Victoria, Crown Princess of Sweden

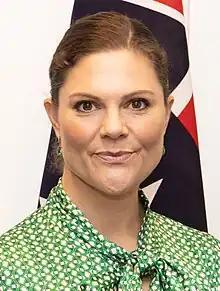
Victoria in 2023

Victoria, Crown Princess of Sweden, Duchess of Västergötland (Victoria Ingrid Alice Désirée; born 14 July 1977) is the heir apparent to the Swedish throne, as the eldest child of King Carl XVI Gustaf. If she ascends to the throne as expected, she would be Sweden's fourth queen regnant (after Margaret, Christina and Ulrika Eleonora) and the first since 1720. Her inheritance is secured by Sweden's 1980 Act of Succession, the first law in Western Europe to adopt royal absolute primogeniture.